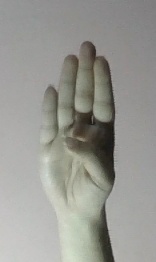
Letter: kaaf